Bouneschlupp
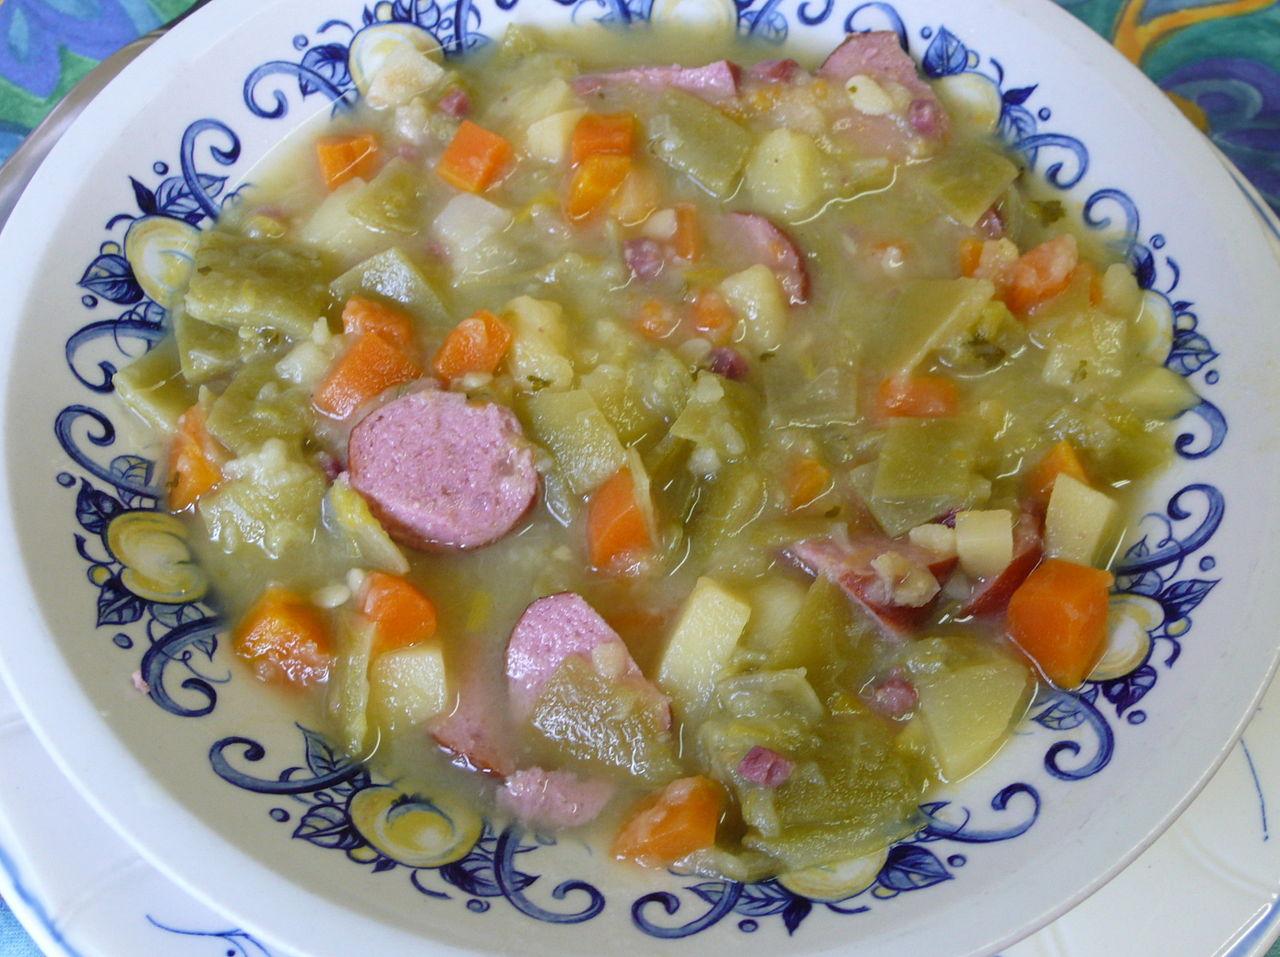
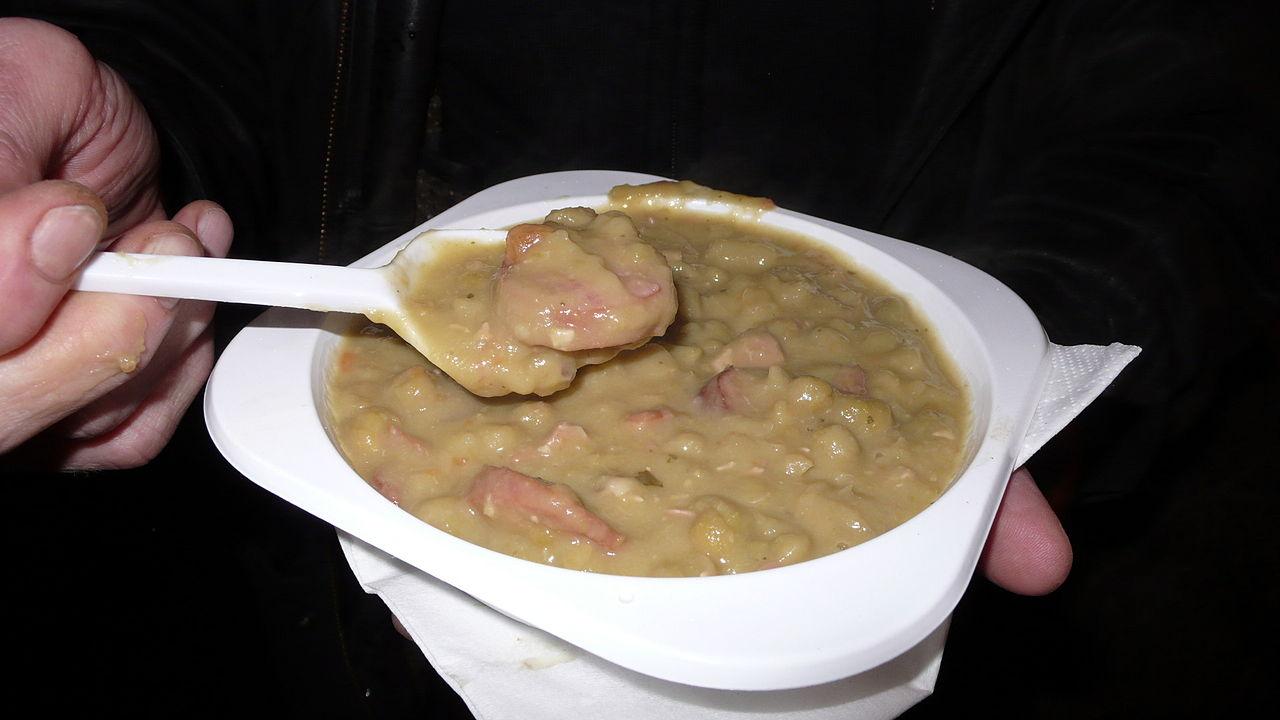
Also known as:
ca - Catalan: Bouneschlupp
fr - French: Bouneschlupp
id - Indonesian: Bouneschlupp
jv - Javanese: Bouneschlupp
lb - Luxembourgish: Bouneschlupp
Category: soup (beans soup)
Cuisine: Luxembourgish
Associated cuisines: Luxembourgish
Area: Luxembourg, Saarland, Gaume, Arelerland, Lorraine
Countries: Luxembourg, Germany, Belgium, France
Region: Western Europe, , , ,
This dish a green bean soup with potatoes, bacon, and onions.